Ancient Egyptian agriculture

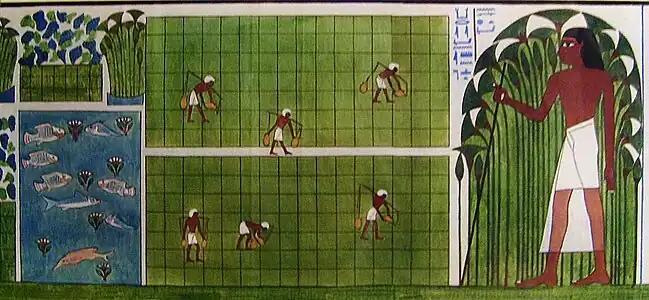
Gardens of Amun from the Temple of Karnak, painting in the tomb of Nakh, the chief gardener, early 14th century B.C.

The civilization of ancient Egypt developed in the arid climate of northern Africa. This region is distinguished by the Arabian and Libyan deserts, and the Nile. The Nile is the longest river in the world, flowing northward from Lake Victoria and eventually emptying into the Mediterranean Sea. The Nile has two main tributaries: the Blue Nile which originates in Ethiopia, and the White Nile that flows from Uganda. While the White Nile is considered to be longer and easier to traverse, the Blue Nile actually carries about two-thirds of the water volume of the river. The names of the tributaries derive from the color of the water that they carry. The tributaries come together in Khartoum and branches again when it reaches Egypt, forming the Nile delta.